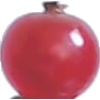
Label: redcurrant